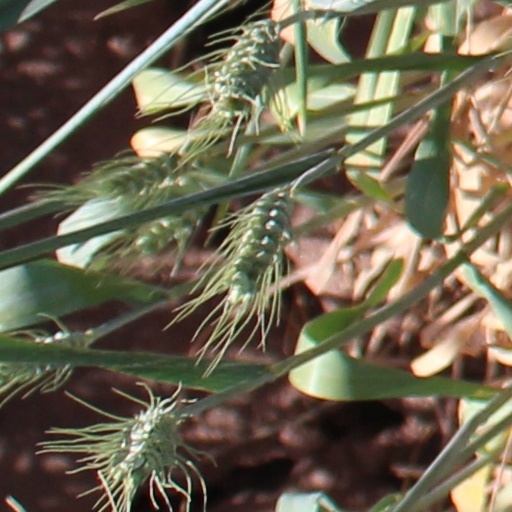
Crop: wheat